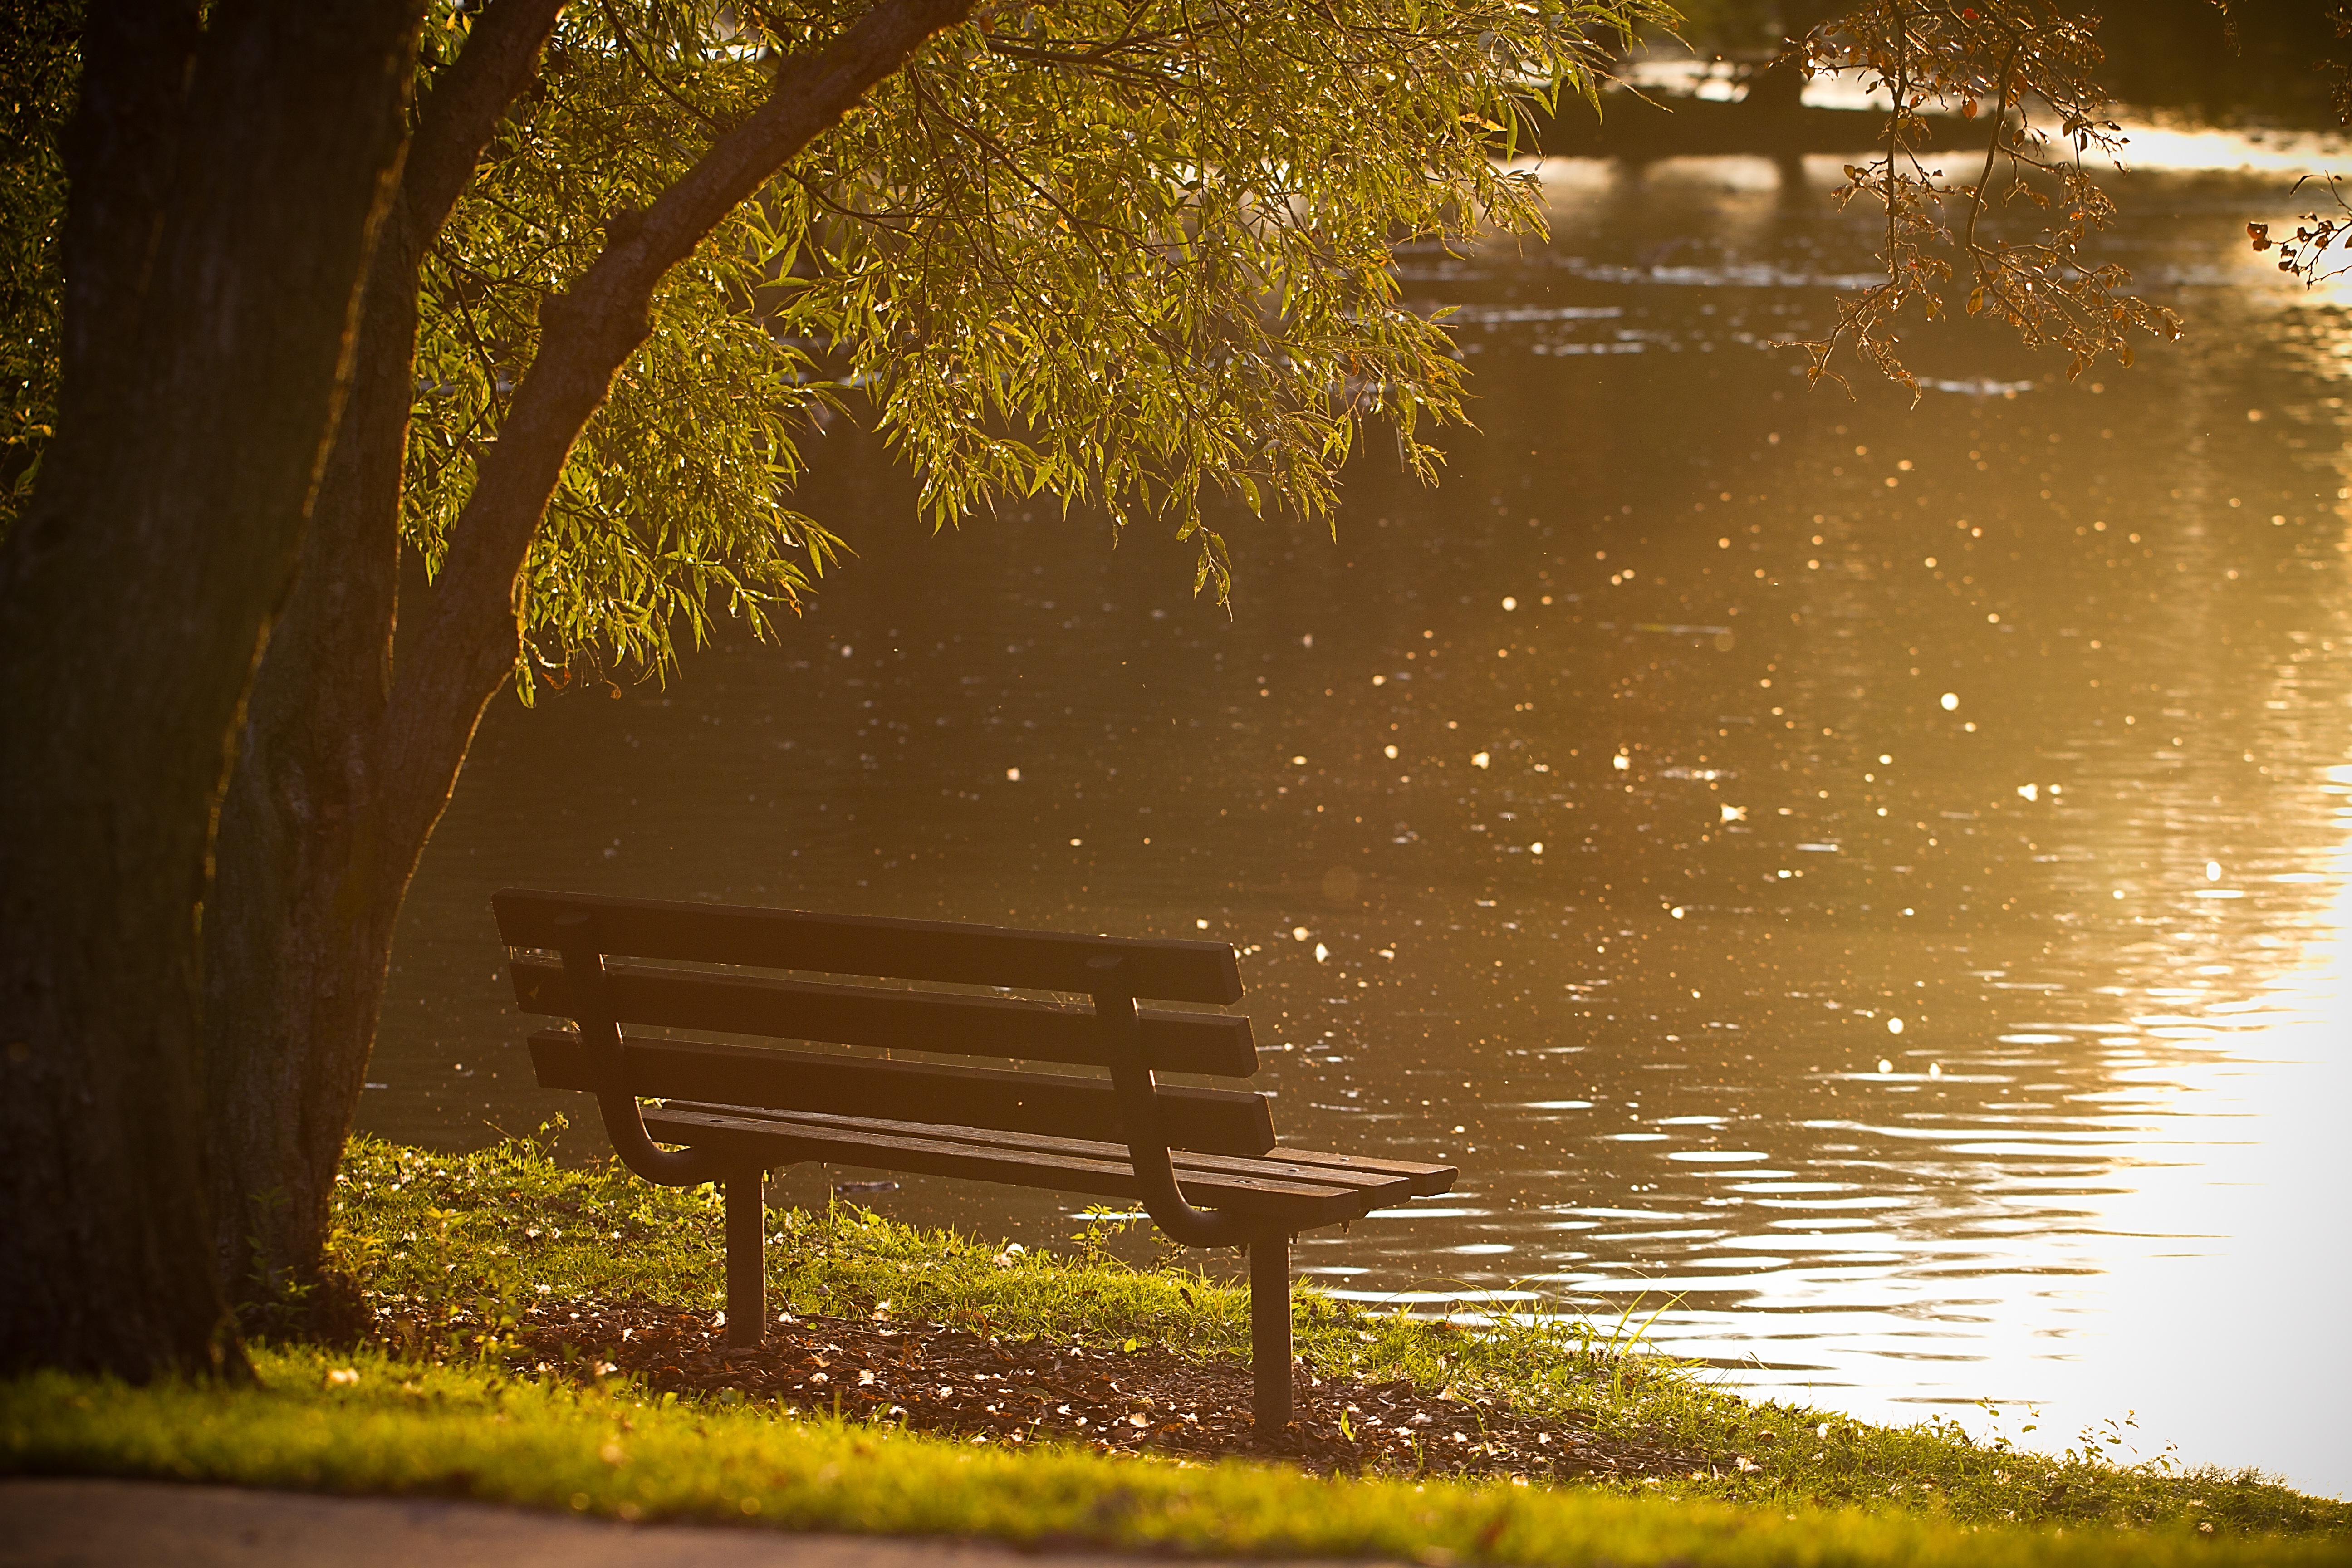
tree, water, nature, grass, light, plant, sunset, bench, night, sunlight, morning, leaf, lake, summer, pond, foliage, evening, reflection, relax, peaceful, autumn, park, empty, season, lakeside, leaves, bright, scene, refelction, nobody, setee, atmospheric phenomenon, woody plant